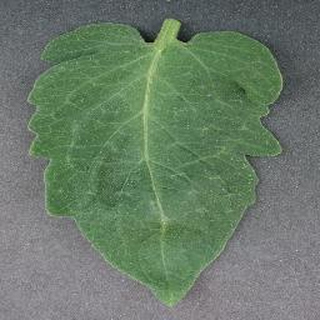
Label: healthy_tomato